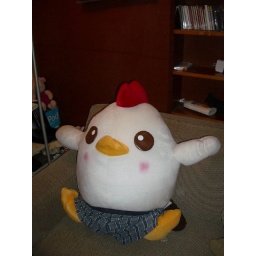
chicken in pants